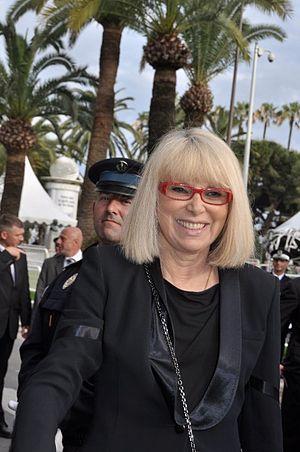
Mireille Darc au festival de Cannes